Marvel vs. Capcom 2: New Age of Heroes

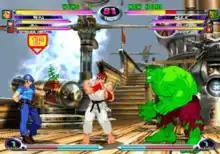
Jill Valentine performs a healing assist on Ryu during his battle against the Hulk. "Marvel vs. Capcom 2" re-implements the assist system from "Marvel Super Heroes vs. Street Fighter", which had been removed in "Clash of Super Heroes".

"Marvel vs. Capcom 2: New Age of Heroes" is the fourth installment in the "Marvel vs. Capcom" series of tag team-based fighting games. Players select a team of three characters to compete in a one-on-one battle, as opposed to teams of two characters in the series' previous entry, "". The game introduces a more refined version of the "Variable System" used in past "Marvel vs. Capcom" games, which allows players to tag in other team members at any point during the match. Unlike "Clash of Super Heroes", which features unplayable partner characters that the player can summon at will, "Marvel vs. Capcom 2" re-implements the "Variable Assist" gameplay mechanic introduced in "Marvel Super Heroes vs. Street Fighter", allowing players to call upon one of their off-screen team members to perform a single special move to aid them. Each playable character possesses three different types of assists, denoted by the Greek letters α, β, and γ, which can range from projectile attacks to healing moves. Assist characters receive extra damage if struck by the opponent. As characters fight, the team members not in play will also slowly regenerate their life gauges. A match lasts until one team completely runs out of vitality for all three fighters; if the match timer reaches zero before either team is knocked out, the player with the most remaining health is declared the winner.